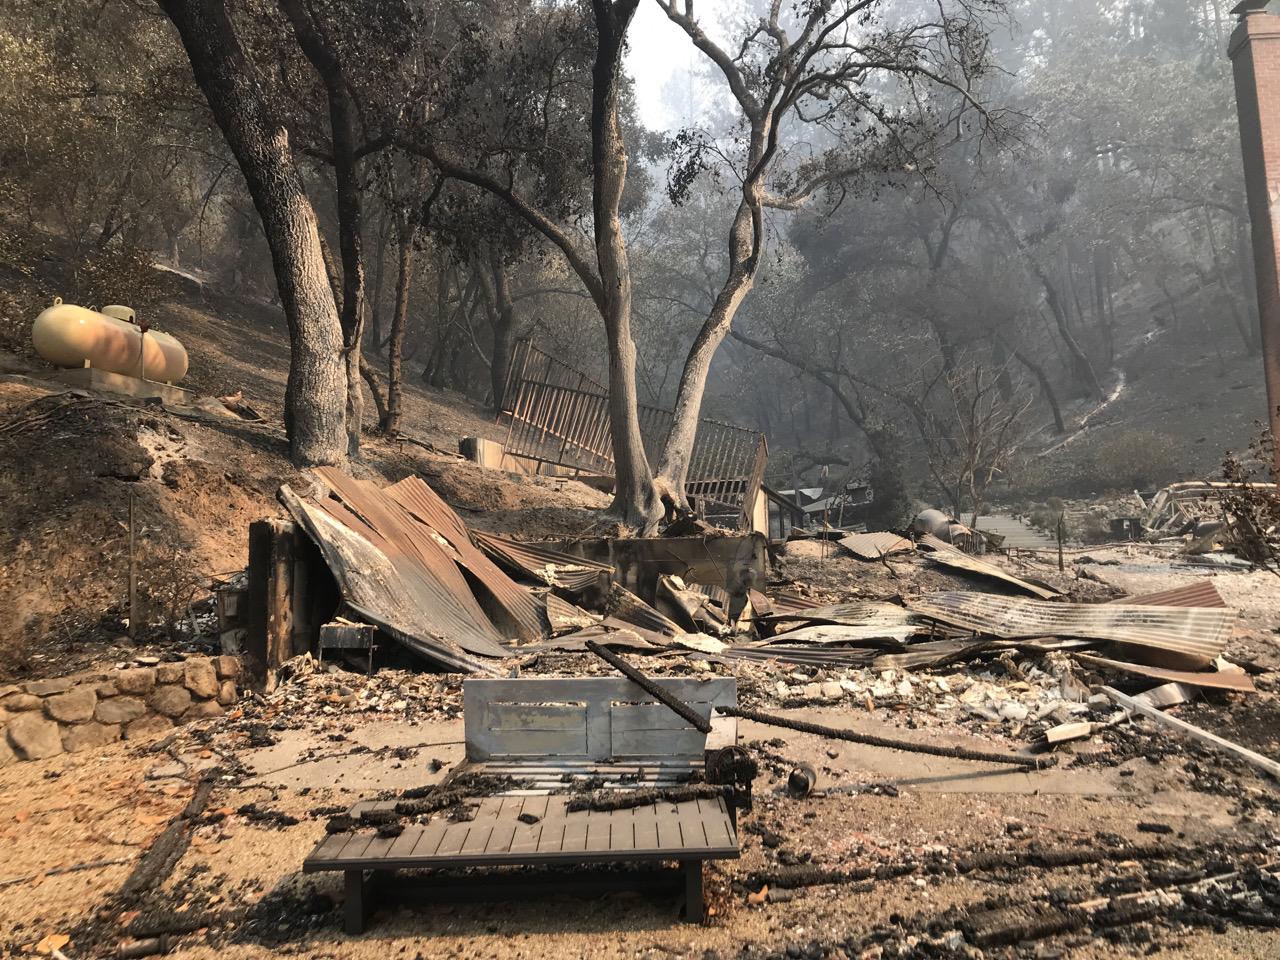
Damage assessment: destroyed